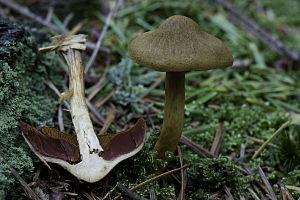
Cortinarius semisanguineus est une espèce de champignons basidiomycètes de la famille des Cortinariaceae.